Dance Dance (film)

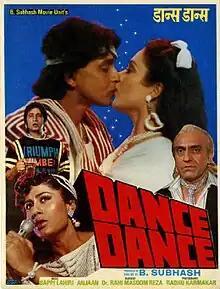
Poster

Dance Dance is a 1987 Indian Hindi-language dance film, directed and produced by Babbar Subhash. The film is a musical and stars Mithun Chakraborty, Smita Patil, and Mandakini . It also stars Amrish Puri, Shakti Kapoor, and Om Shivpuri in supporting roles. It is about a brother and sister who try to find success and become big singers.